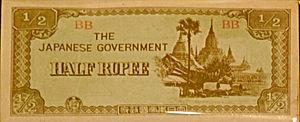
La monnaie d'invasion japonaise, officiellement connue sous le nom de Billets de la Banque de développement du Sud, désigne la monnaie émise par les autorités militaires japonaises en remplacement de la monnaie locale après la conquête de colonies et autres États durant la Seconde Guerre mondiale.